Robert Willis (engineer)

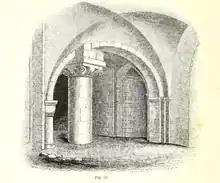
Willis's illustration of the Canterbury crypt, showing a column inserted when the new choir was built in the late 12th-Century

Willis's analyses used both documentary evidence and a detailed examination of the building. As he put it in his "Architectural history of Canterbury Cathedral": "My plan therefore has been, first to collect all the written evidence, and then by a close comparison of it with the building itself, to make the best identification of one with the other that I have been able." He was noted for his ability to discriminate different periods of building both on stylistic grounds, and using discontinuities in the structure. His 1845 publication on Canterbury was, as noted by Buchanan, the first work in the English language to be entitled an "architectural history"". Canterbury is the best documented of all the mediaeval Cathedrals in England, with two detailed contemporary accounts by Edmer (c. 1060 – c. 1126) and Gervase (c.1141 – c.1210), both monks of Canterbury. Willis quotes extensively from the sources, including his own complete translation of Gervase's account, which covers the fire of 1174 and the subsequent rebuilding. The fire destroyed the norman choir, but not the crypt, which remains to the present day. So differences in the layout of the new work of the late 12th-Century could be traced. Willis pointed out visible consequences, in particular columns that had been inserted into the crypt to provide support for those in the upper structure, that no longer corresponded to the old layout.